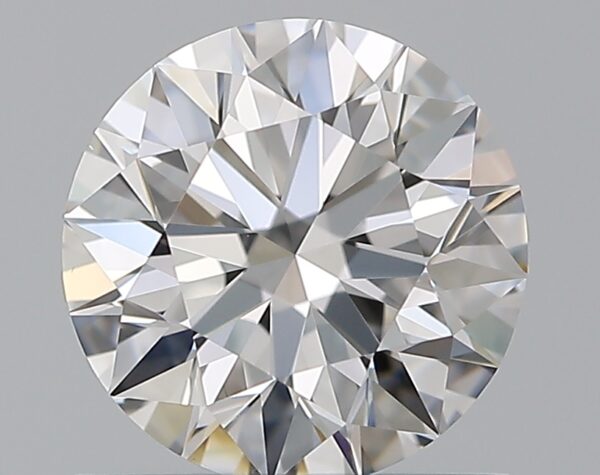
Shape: round
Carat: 0.9
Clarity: VS1
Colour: E
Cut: EX
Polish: EX
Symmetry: EX
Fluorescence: N
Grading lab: GIA
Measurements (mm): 6.17 x 6.21 x 3.84